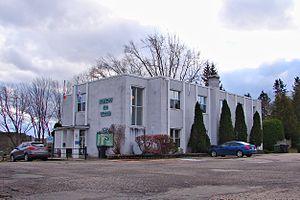
Huberdeau est une municipalité du Québec située dans la municipalité régionale de comté des Laurentides, dans la région administrative des Laurentides.